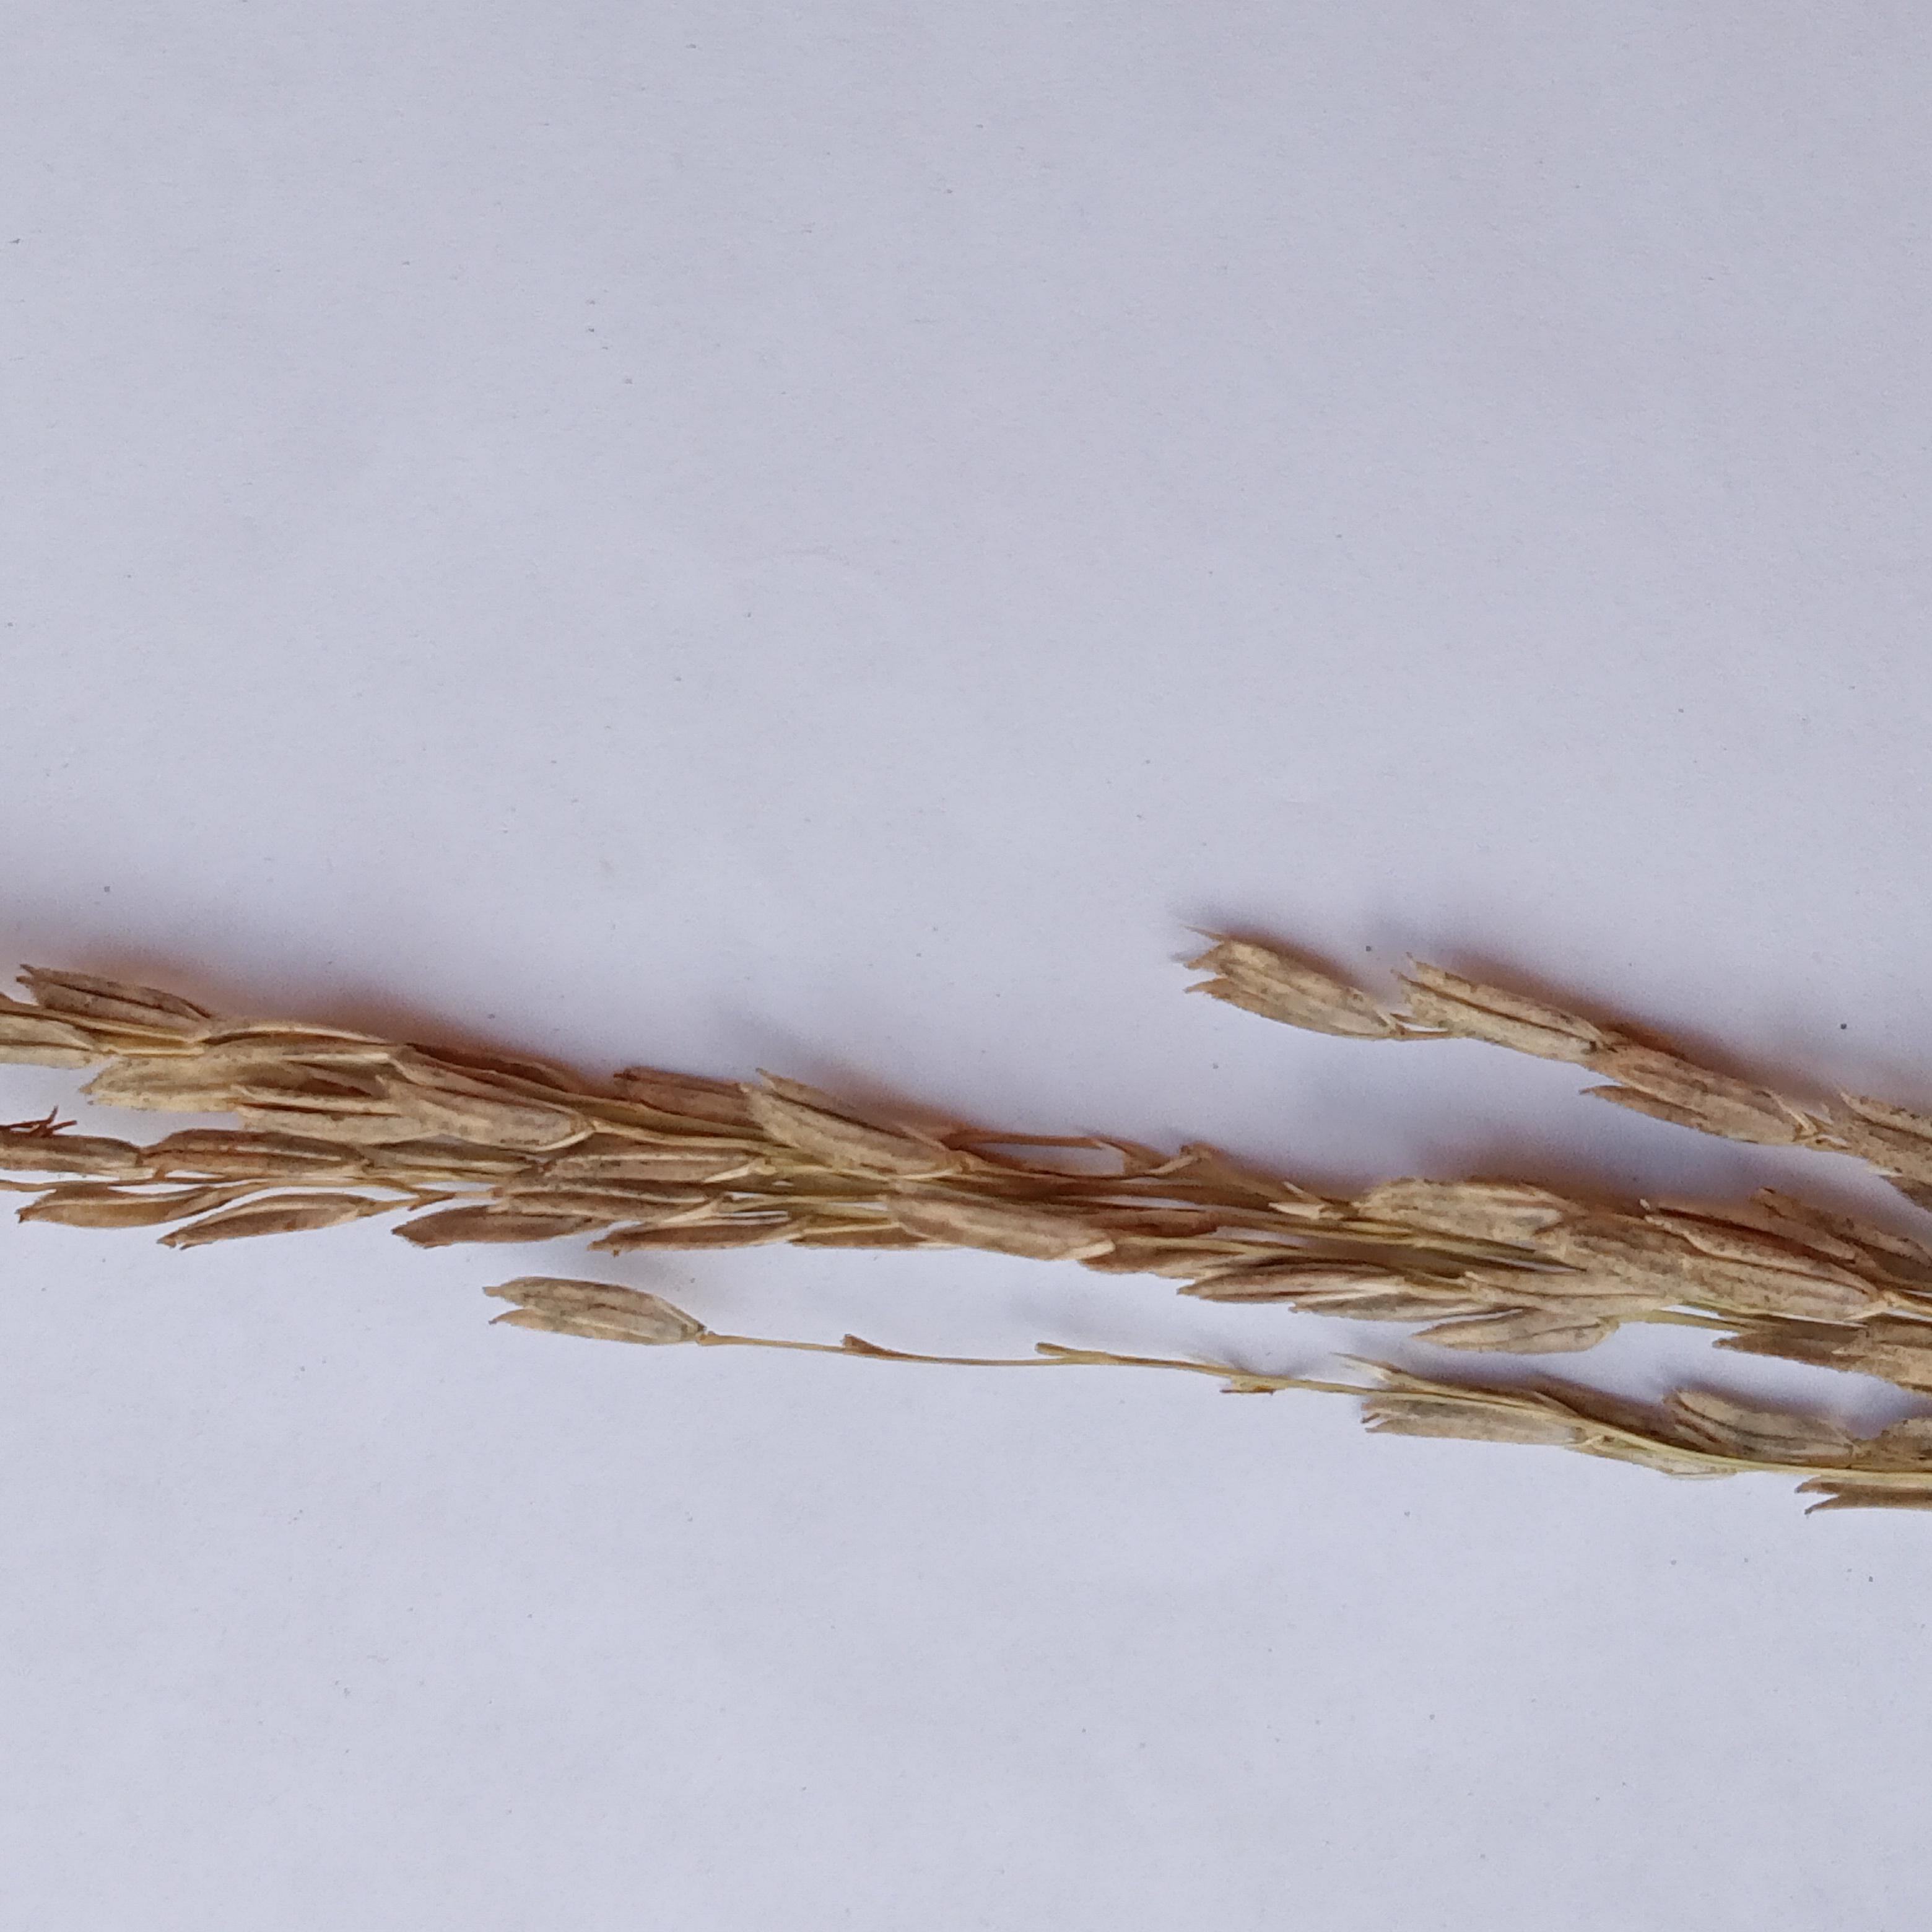
Label: Rice___Neck_Blast